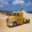
Label: truck